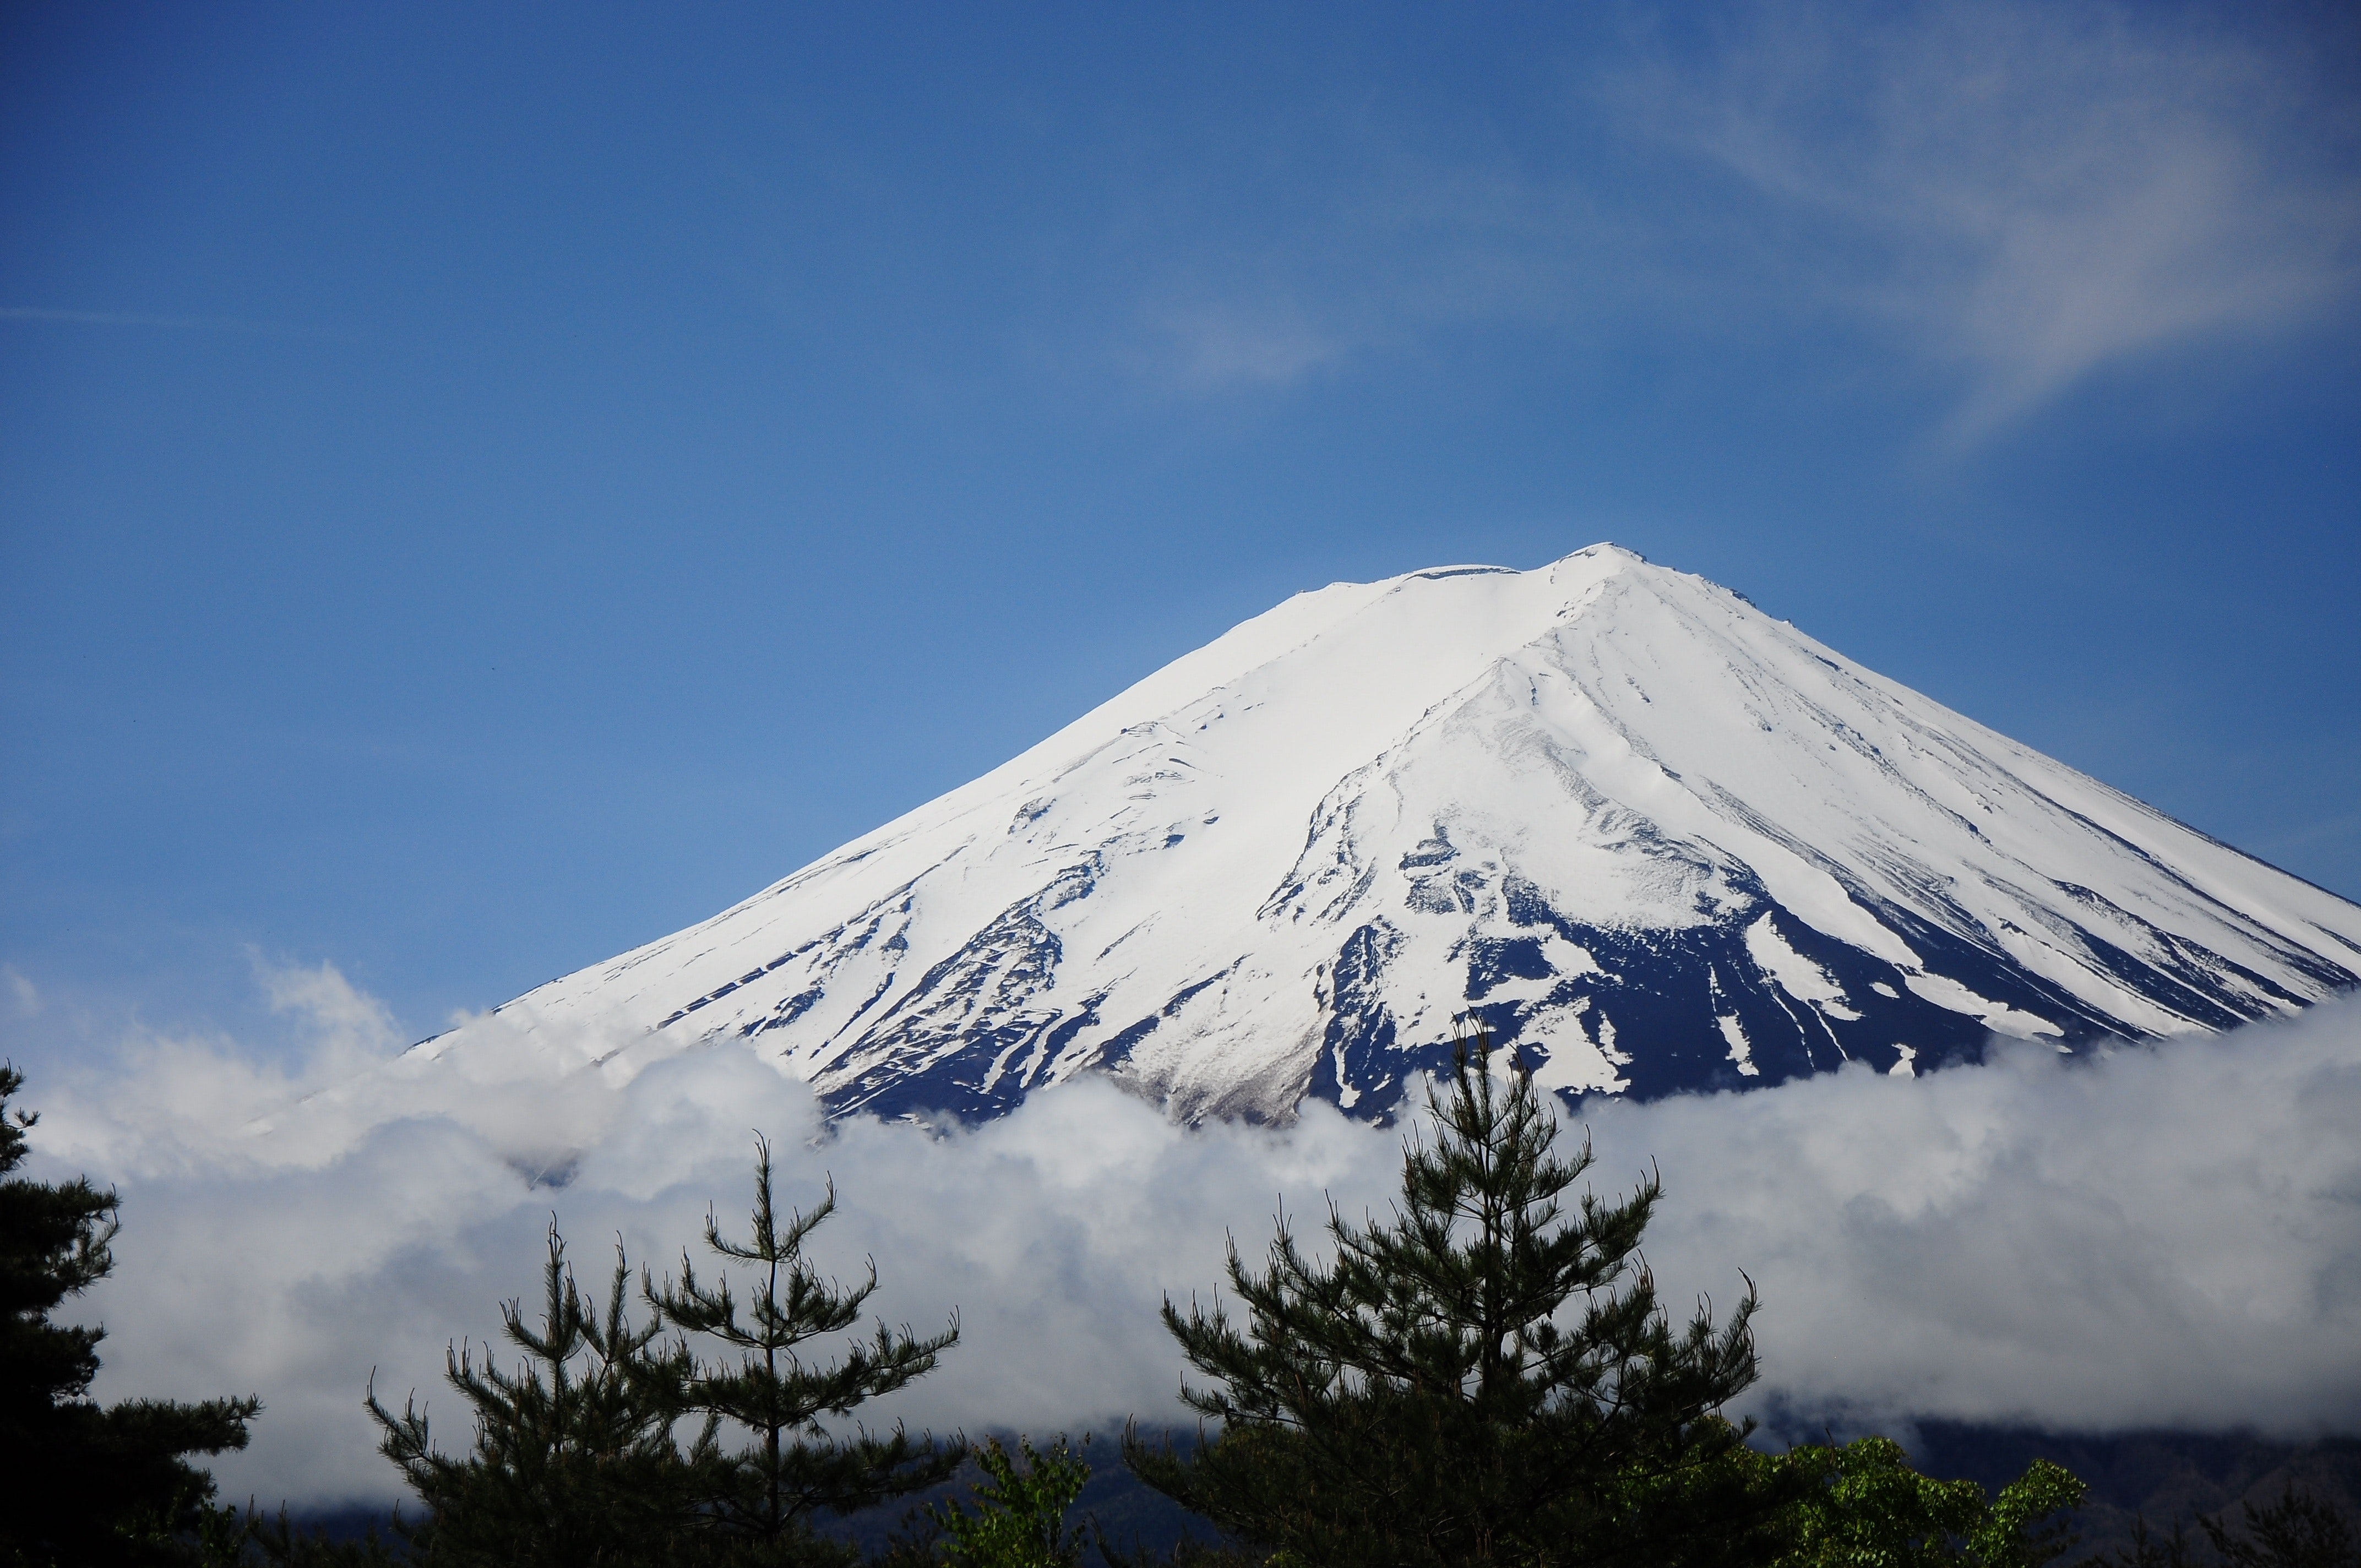
mountainous landforms, mountain, stratovolcano, sky, cloud, volcanic landform, mountain range, extinct volcano, highland, tree, ridge, volcano, summit, massif, snow, cinder cone, shield volcano, mount scenery, hill, fell, geological phenomenon, landscape, cumulus, meteorological phenomenon